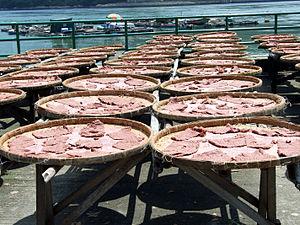
Ma Wan est une petite île d'un kilomètre carré située à Hong Kong entre l'île de Tsing Yi, au nord-est, et celle de Lantau, au sud-ouest. Elle est traversée par l'autoroute qui relie aéroport international de Hong Kong au continent.